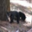
Label: bear